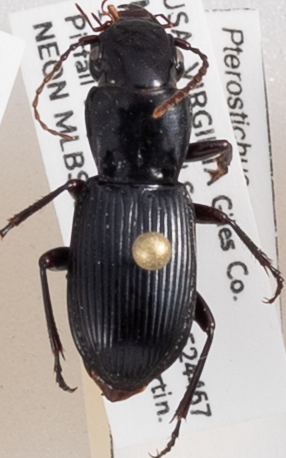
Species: Pterostichus rostratus
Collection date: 2018-06-05
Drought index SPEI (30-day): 0.552
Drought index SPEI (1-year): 0.47
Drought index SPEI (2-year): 0.63